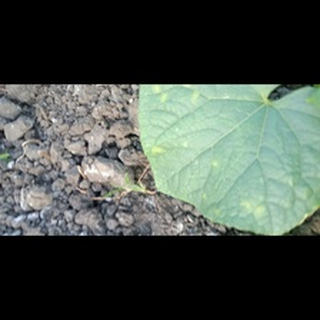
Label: diseased_cucumber